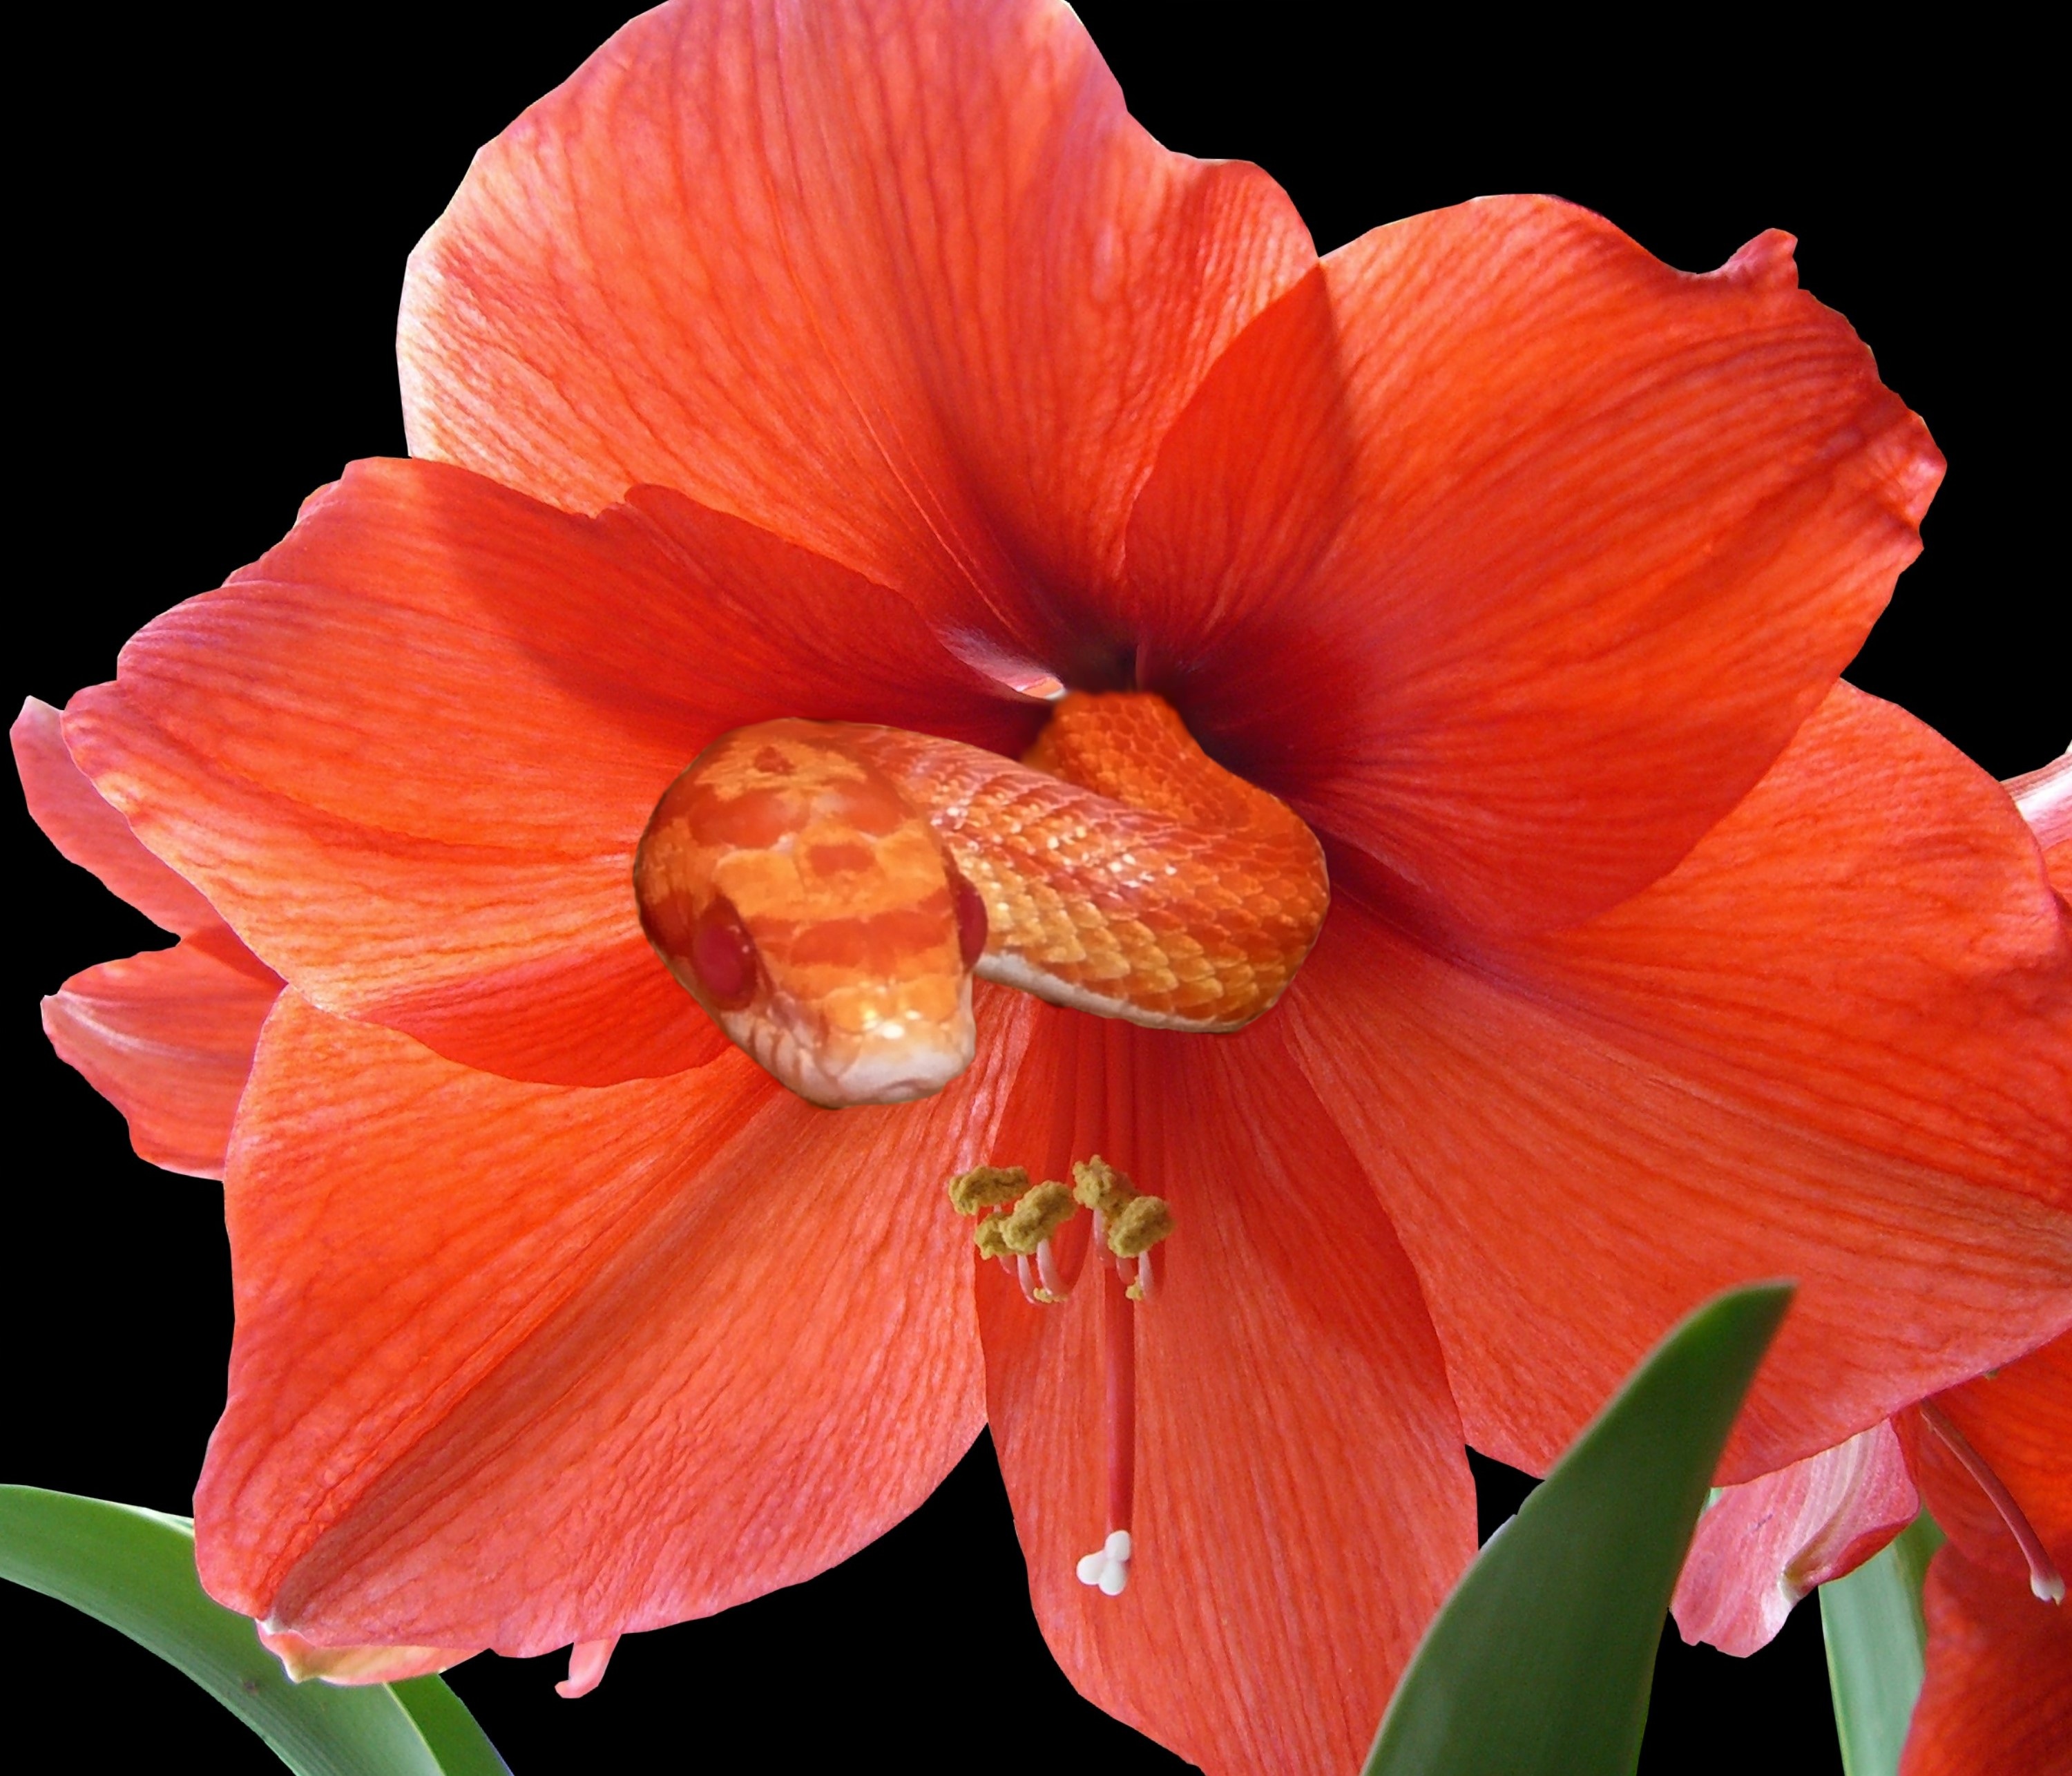
blossom, plant, flower, petal, bloom, red, close, flora, snake, weird, dangerous, macro photography, photo montage, flowering plant, hippeastrum, land plant, amaryllis belladonna